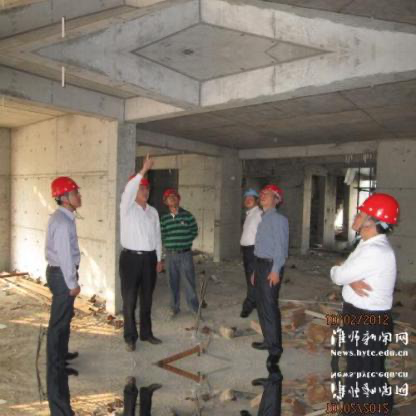
Objects in the image:
label: helmet
label: helmet
label: helmet
label: helmet
label: helmet
label: helmet